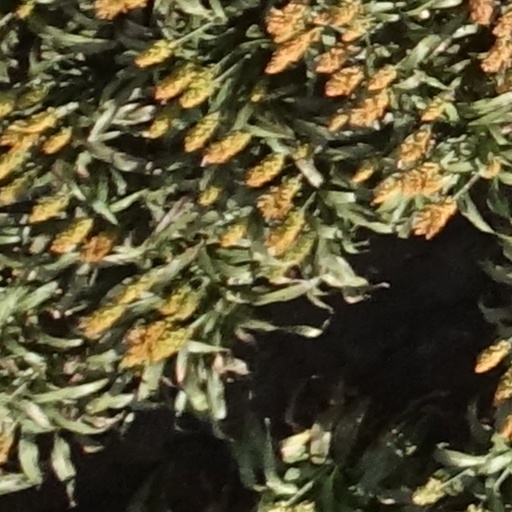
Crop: sorghum